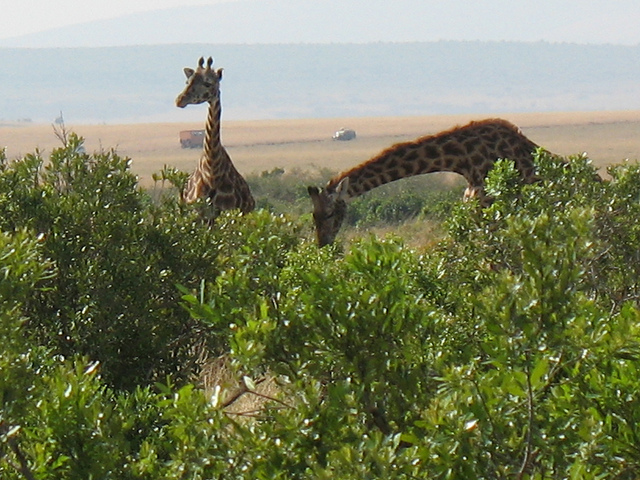
user: Given an image and a question. Answer the question in a short answer. Question: Is this animal an herbivore or carnivore? Short Answer:
assistant: herbivore